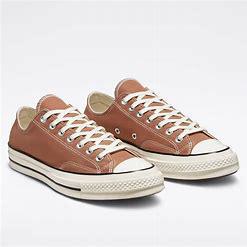
Brand: Converse
Model: Chuck Taylor All